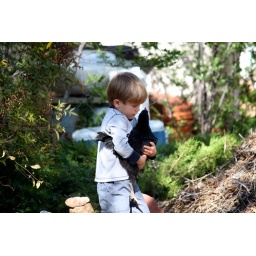
The chickens provide endless fun for River who lives in the house with his Mom and Dad.